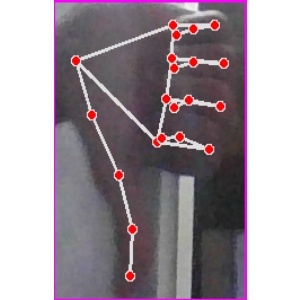
अक्षर: फ